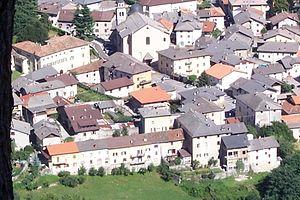
Telve est une commune italienne d'environ 2 000 habitants située dans la province autonome de Trente dans la région du Trentin-Haut-Adige dans le nord-est de l'Italie.